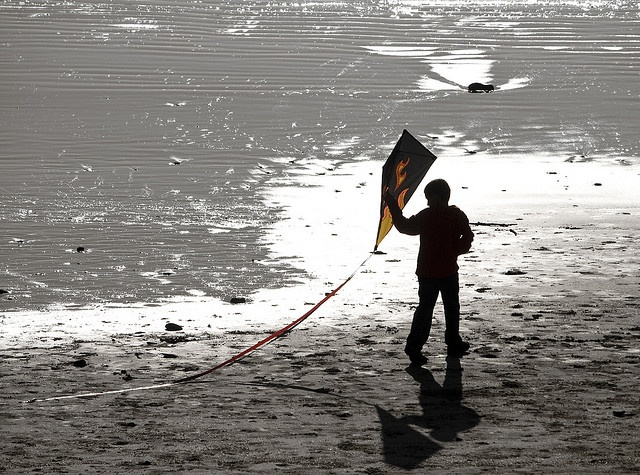
A young person carrying a kite on a beach.
A young person holding a kite while standing on a beach.
A day of kite flying at the beach
The boy is on the beach holding his kite and trying to lift the tail out of the wet sand.
A person on the beach holding a kite.